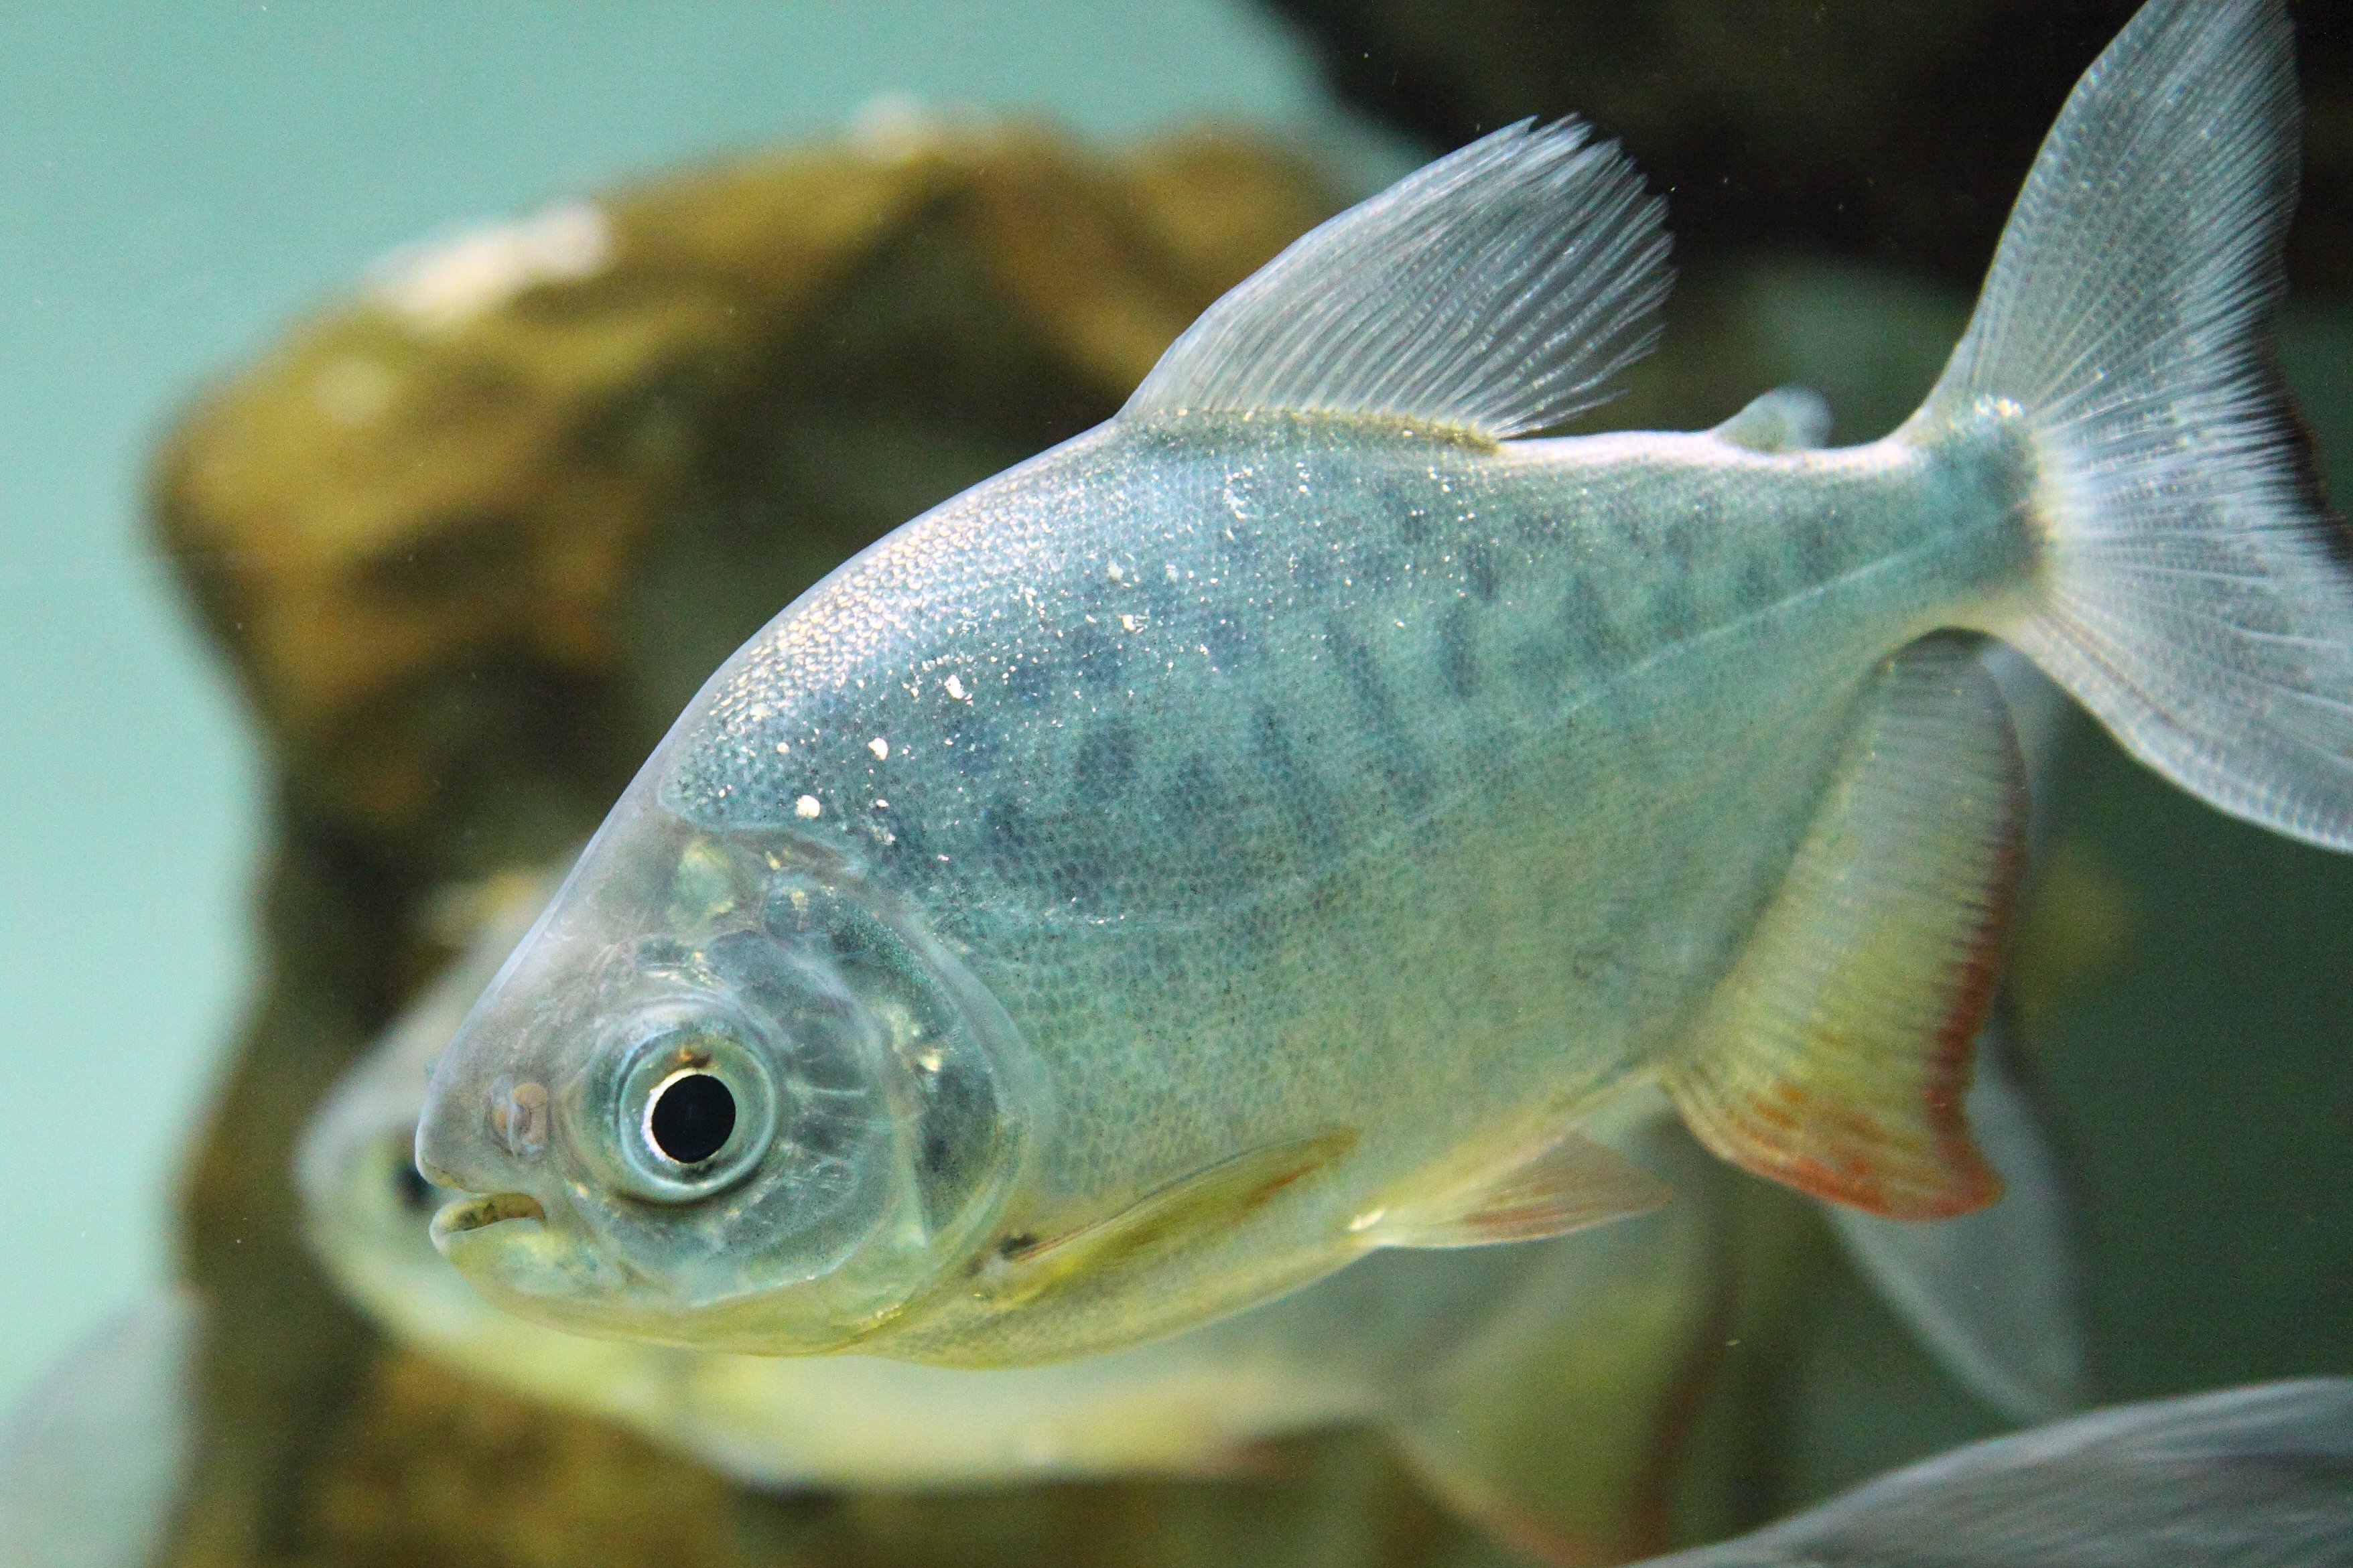
animal, underwater, biology, perch, aquatic, fish, fauna, swimming, close up, aquarium, vertebrate, macro photography, marine biology, freshwater aquarium